Victor Frankenstein

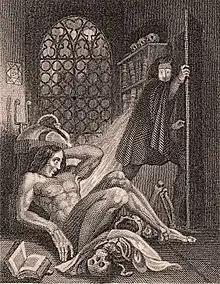
Victor Frankenstein recoiling from his creation

Victor Frankenstein is a fictional character who first appeared as the titular main protagonist of Mary Shelley's 1818 novel "Frankenstein; or, The Modern Prometheus". He is an Italian-born Swiss scientist who, after studying chemical processes and the decay of living things, gains an insight into the creation of life and gives life to his own creature (often referred to as Frankenstein's monster, or often colloquially referred to as simply "Frankenstein"). Victor later regrets meddling with nature through his creation, as he inadvertently endangers his own life and the lives of his family and friends when the creature seeks revenge against him. He is first introduced in the novel when he is seeking to catch the monster near the North Pole and is saved from potential fatality by Robert Walton and his crew.